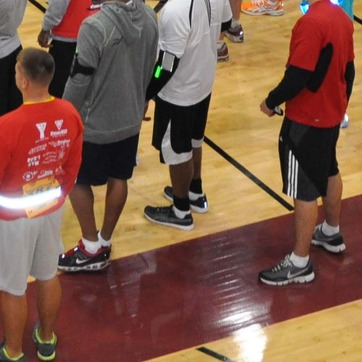
Material: skin